Reign of Juan Carlos I

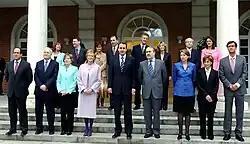
First government of José Luis Rodríguez Zapatero, April 2004

It was in this context that the European Parliament elections of June 1994 occurred, in which the People's Party for the first time surpassed the PSOE in number of votes ─ it obtained 40% of the suffrages against 30% for the Socialists ─ which led them to demand the holding of general elections and to ask for the resignation of Felipe González.